Bracknell Queen Bees

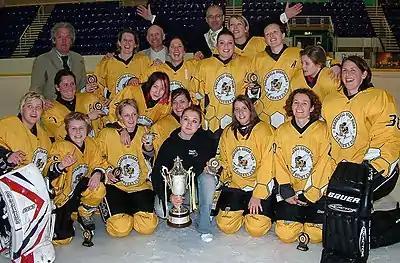
Bracknell Queen Bees 2006/07 Playoff Champions

A change again introduced the inaugural season of the EIHA Women's Premier Division (WPL) with the top two teams from each division from the 1989-90 season were invited to form this league. Chelmsford Cobras, however, who finished 2nd in our division, declined to move up to the Premier Division and the Queen Bees were offered the opportunity instead and took it.